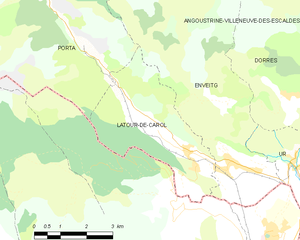
Carte des communes françaises
Latour-de-Carol est une commune française, située en Cerdagne, dans le département des Pyrénées-Orientales en région Occitanie.